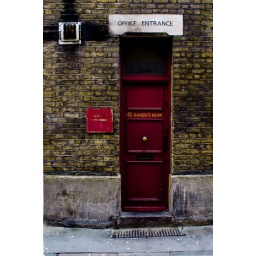
Loved the way this street near liverpool st in london has half house numbers